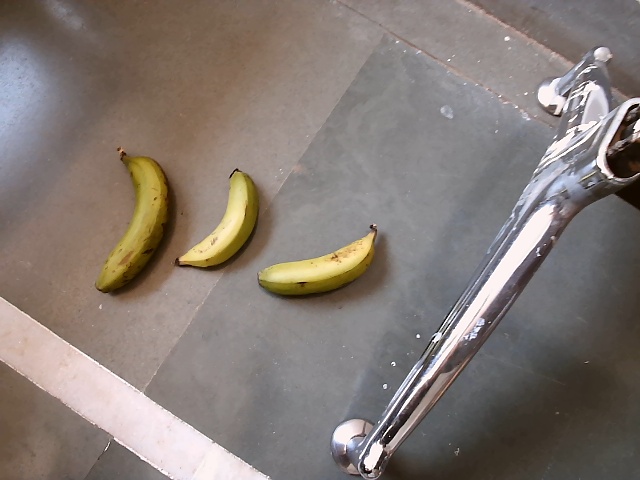
Label: Raw_Banana